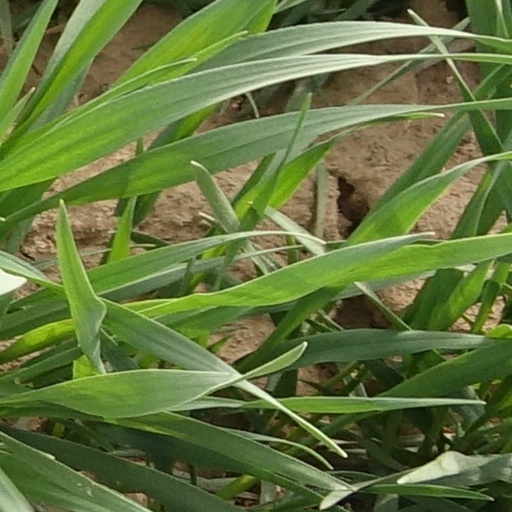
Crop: wheat